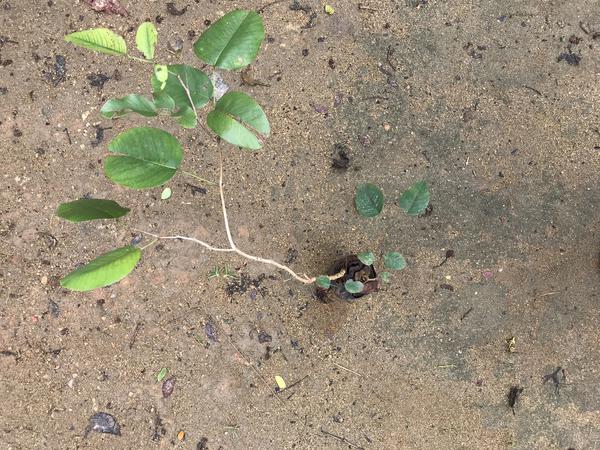
Plant: Raktachandini